The Turkish Passion

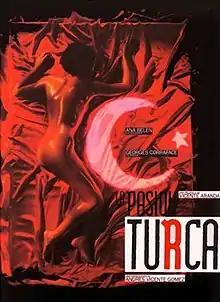
Theatrical release poster

The Turkish Passion is a 1994 Spanish erotic drama film, written and directed by Vicente Aranda adapted from a popular novel by Antonio Gala. It stars Ana Belén and Georges Corraface. The film is an erotic drama, an exploration of female sexual desire. Highly controversial, "La pasión turca" continues Spanish director Aranda's fascination with the dark side of love. The film became one of Spain's highest-grossing films of the 90s and received twelve nominations to the Goya Awards in 1995.